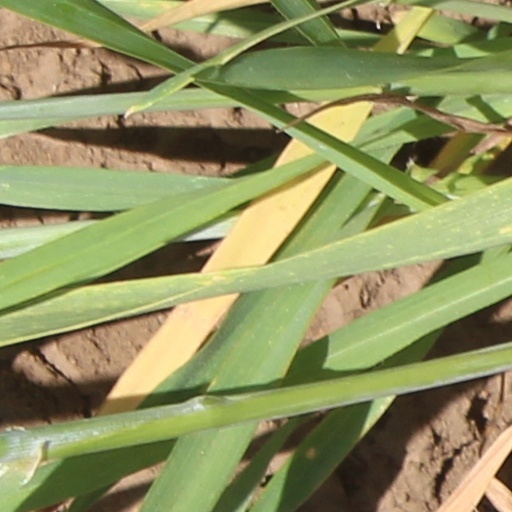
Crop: wheat